Chinook (dog breed)

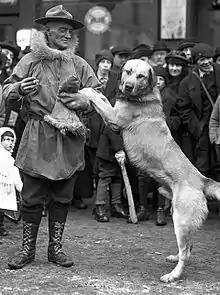
Arthur T. Walden and Chinook, 1922

The Chinook owes its existence to one man: Arthur Treadwell Walden of Wonalancet, New Hampshire. The breed derives principally from one male ancestor born in 1917, named "Chinook", who was Walden's lead dog and stud. Walden began his efforts to create what he believed could be the ideal sled dog after an expedition to the Yukon where he worked alongside a Eskimo guide and his dog named Chinook. Walden, in his effort to create his own Chinook, bred a Greenland Dog directly descended from the lead of the Peary North Pole expedition named Ningo with a large, tawny male Mastiff/St. Bernard mix named Kim. The pair had three pups. Walden's wife, Katherine Sleeper Walden, named them Rikki, Tikki, and Tavi in reference to The Jungle Book. As Rikki grew, he showed the traits which Walden had searched for and was renamed Chinook after his native american companion's dog. "Chinook" derived from crossbreeding of a female. Photos of "Chinook" show a drop-eared dog with a broad Mastiff head and muzzle. Walden's leader was bred to Belgian Sheepdogs, German Shepherd Dogs, Canadian Eskimo Dogs, and perhaps other breeds; the progeny were bred back to him to set the desired type and he was apparently a strong reproducer of his own traits. Arthur Walden was an experienced dog driver with years of experience in the Yukon; he was lead driver and trainer on Byrd's 1929 Antarctic expedition. He is credited with bringing sled dog sports to New England and founding the New England Sled Dog Club in 1924. The 12-year-old "Chinook" went missing on the Byrd expedition while hauling supplies miles overland from ship to shore, and was presumed to have died.